Revenue stamps of the United Kingdom

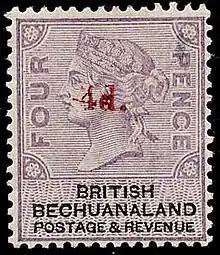
A 4d British key type revenue stamp appropriated for use as a postage and revenue stamp in British Bechuanaland, 1888

Some colonies followed Britain in the use of duty stamps in the 18th century. Embossed or directly imprinted revenue stamps were used by the Province of Massachusetts Bay and Province of New York in 1755–57 and 1757–60 respectively. The Stamp Act 1765 introduced direct taxation in the colonies of British America, and a series of impressed duty stamps were therefore introduced in these colonies. They had similar designs to British issues but with the inscription ", and like British issues the stamps could be embossed directly onto a document or on pieces of coloured paper with a cypher label at the back. Apart from general-duty impressed stamps, embossed stamps for playing cards and imprinted stamps for almanacs and newspapers or pamphlets were also prepared or issued. Some of these are only known as proofs and not as issued stamps. The Stamp Act brought about the objection of "no taxation without representation", and it was a major contributing factor to the American Revolution.